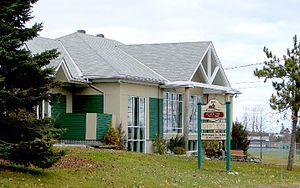
Chelsea est une municipalité du Québec, le chef-lieu de la municipalité régionale de comté des Collines-de-l'Outaouais dans la région administative de l'Outaouais. Elle est au nord de Gatineau à environ 15 minutes d'autoroute d'Ottawa et fait ainsi partie de la région de la capitale nationale du Canada.